The Enterprise of Death

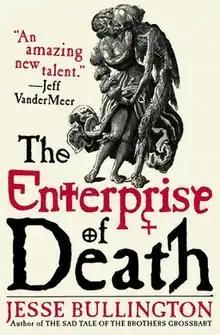

The Enterprise of Death is a historical fantasy novel by Jesse Bullington, published in 2011. It recounts the journeys of Awa, a lesbian Moor necromancer, through an irreverently portrayed 16th-century Europe, helped by friends who include historical figures such as the polymath Paracelsus and the artist-mercenary Niklaus Manuel.